Evelyn MacGuire

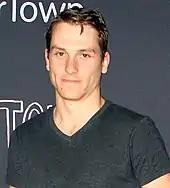
Jake Speer ("pictured") played Evie's twin brother Oscar. Northeast said the siblings had a strong bond.

Evie and Oscar were introduced to the show as part of a cult storyline. After Hannah informed Zac that the twins and their father Ethan (Matt Minto) had seemingly been brainwashed, he visited them at the retreat they had moved to. During the visit, Ethan tried to pass off the cult as a group enlightenment camp called Sanctuary Lodge. Evie was happy to be at the camp, and Northeast told Jessica Grubb of "TV Week" that she was prepared to do anything the cult asked her to do, as she wanted to keep her family together, while Oscar chose to rebel. Evie also believed that the camp offered her and Oscar a chance to establish a better relationship with their father. When Zac finally realised the truth about the cult, he asked the Braxton brothers to help rescue Oscar and Evelyn. Actor Nic Westaway, who plays Kyle Braxton, explained that Ethan was "holding them in a life they are not happy with", and as the Braxtons trusted Zac, they were ready to help out. Zac and the Braxtons fought their way out of the camp after managing to rescue the twins.